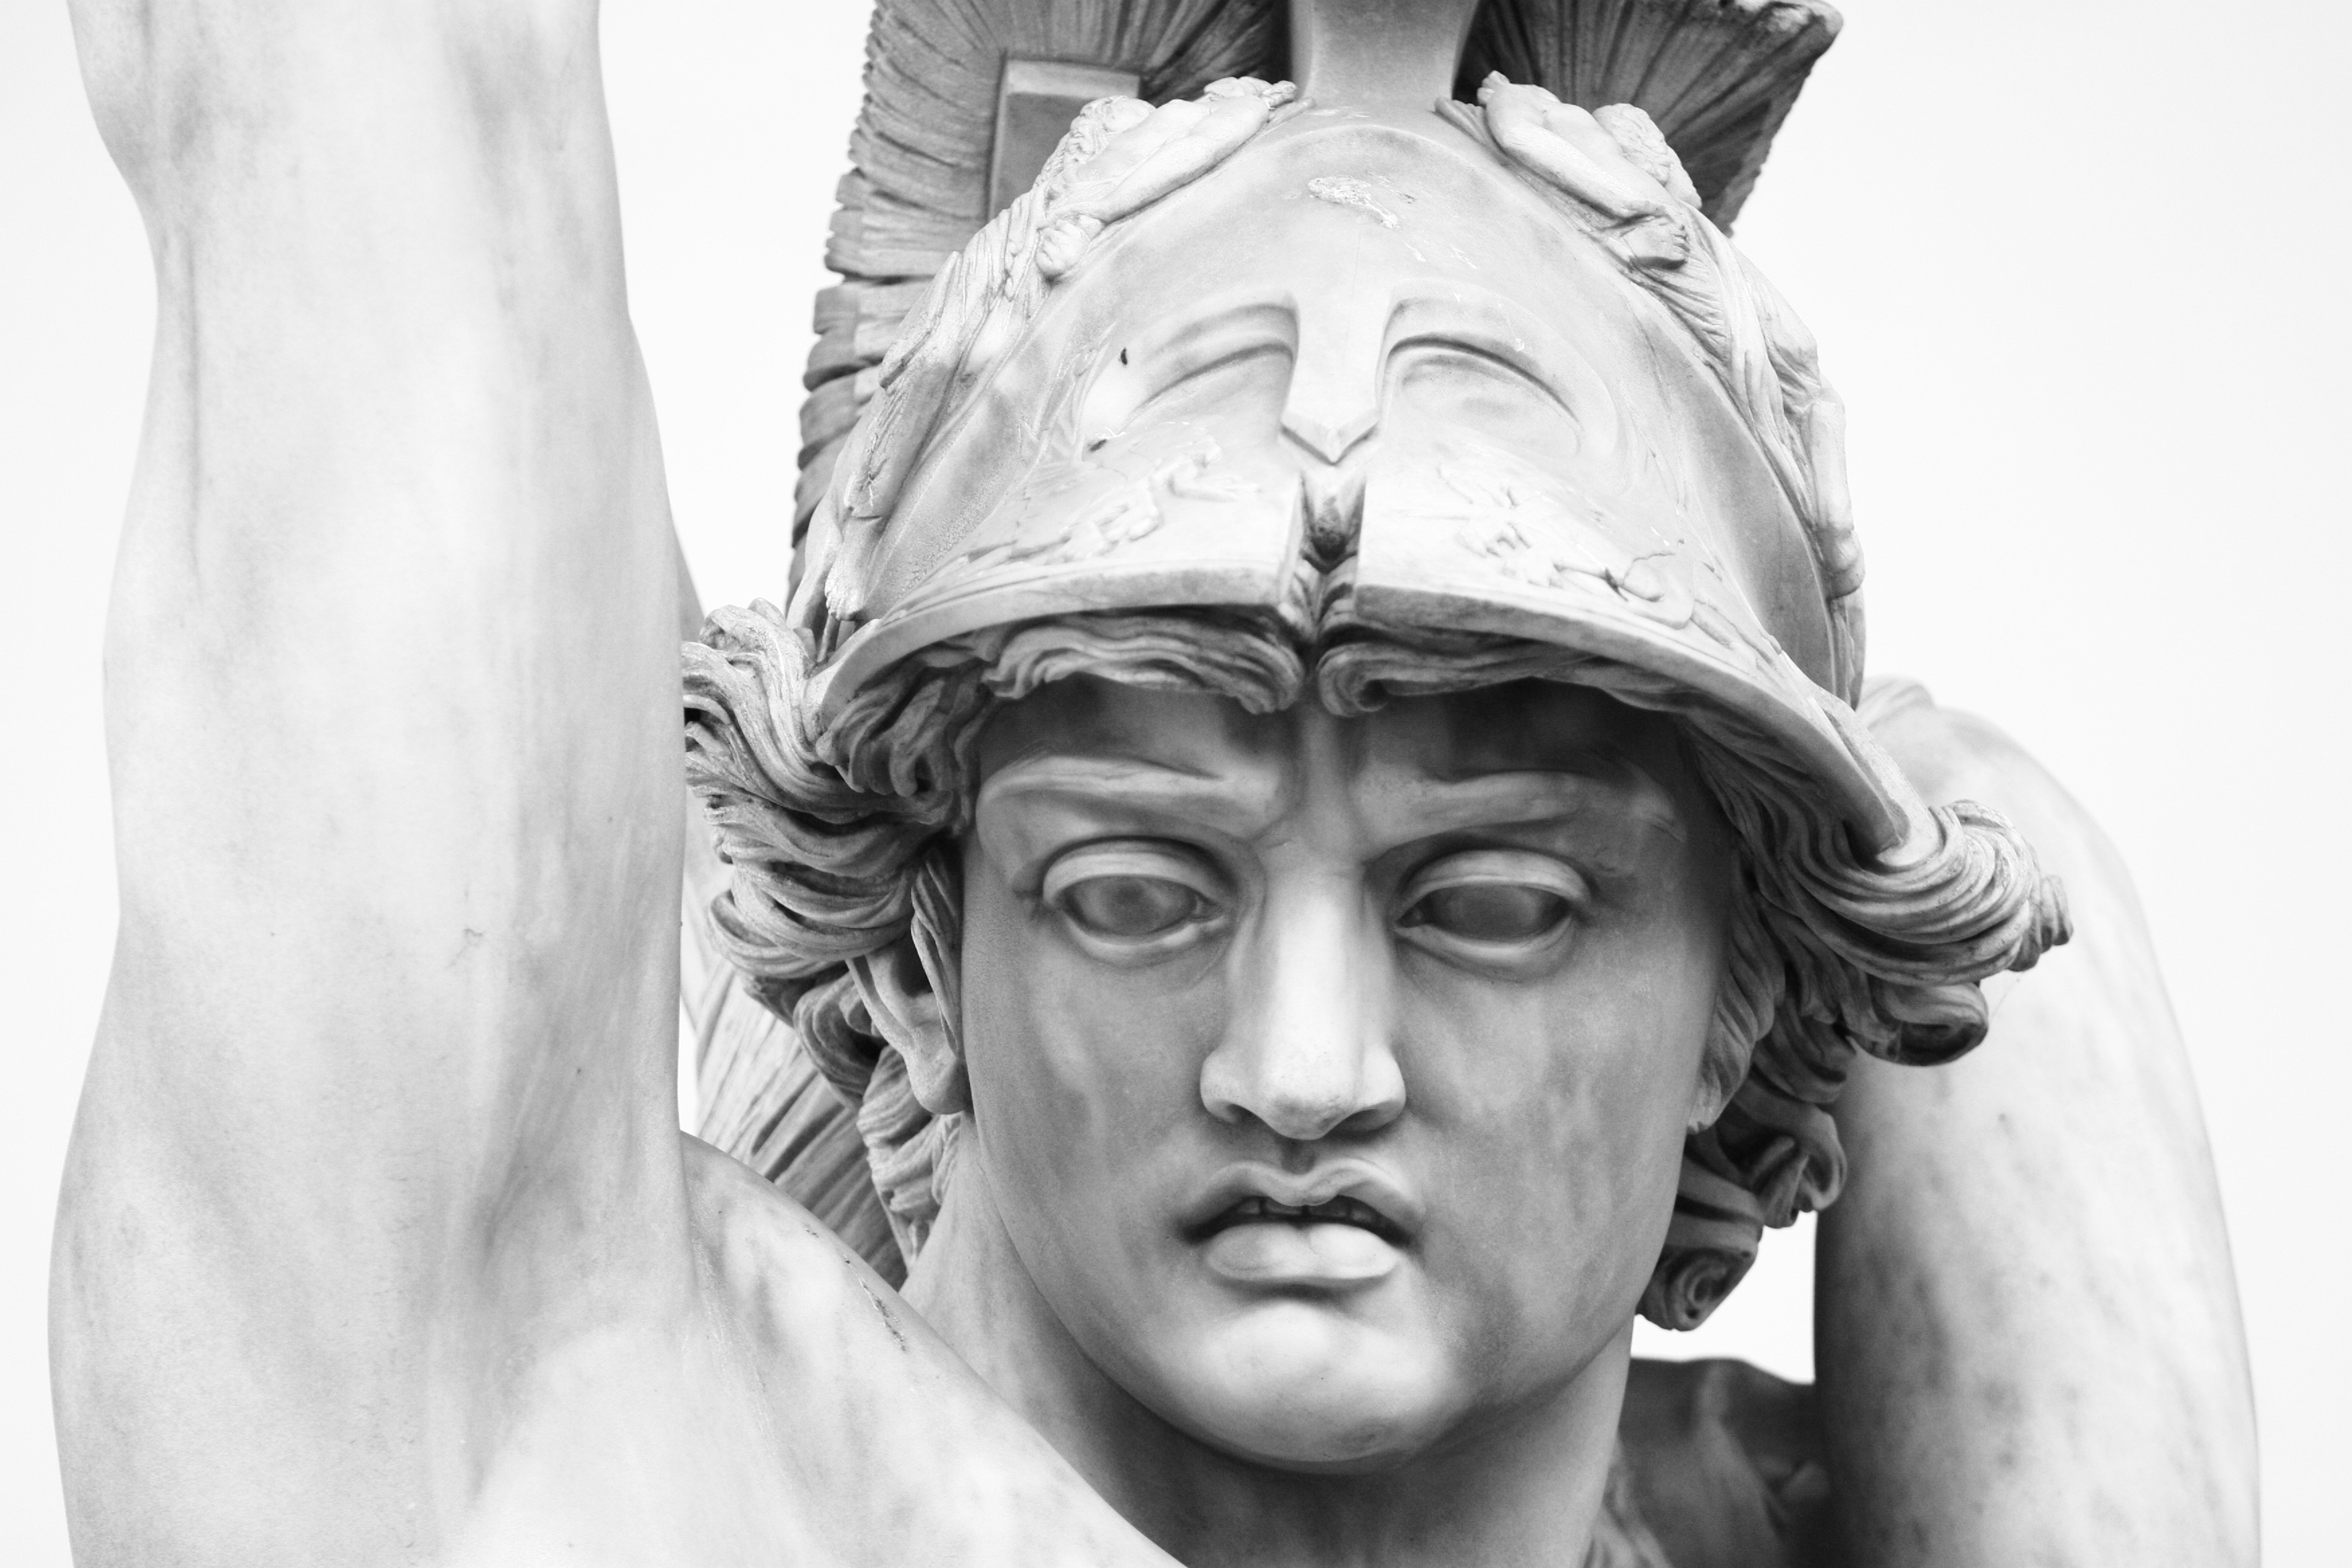
black and white, white, photography, monument, statue, portrait, clothing, monochrome, face, sculpture, art, sketch, drawing, head, statues, michelangelo, florence, david, palazzo vecchio, neptunbrunnen, monochrome photography, high renaissance, piazza della signoria, art history